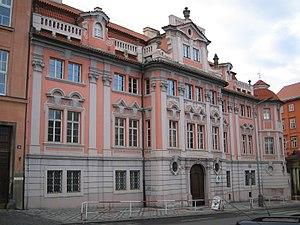
La place Charles est la plus grande place de la République tchèque et une des plus grandes d'Europe. Elle relève administrativement de Prague 2, historiquement à la Nové Město. Le nom actuel, d'après Charles IV, est donné depuis 1848, alors que l'on parlait avant de marché aux bestiaux, ou Viehmarkt en Allemand.